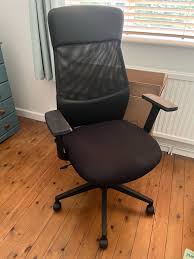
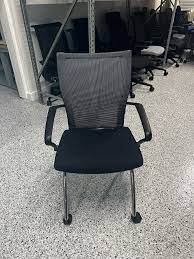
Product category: items_chair
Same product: no